Mandy Patinkin

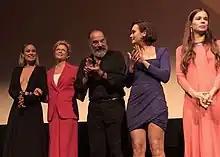
Olivia Wilde, Annette Bening, Patinkin, and Olivia Cooke at the TIFF in 2018

In 1985 Patinkin took a leading role in the romantic fantasy comedy "Maxie" opposite Glenn Close. "Variety" gave the film a mixed review but praised Patinkin, writing, "Much of the credit for keeping ["Maxie"] alive must go to Mandy Patinkin, who shows himself to be a good-looking leading man with a rare light touch for romantic comedy." In 1987, Patinkin played Inigo Montoya in Rob Reiner's "The Princess Bride", playing the role of the best swordsman in the country, looking to avenge his father's death. Patinkin acted opposite Cary Elwes, Robin Wright, Andre the Giant, and Billy Crystal. "Variety" praised his performance writing, "Patinkin especially is a joy to watch and the film comes to life when his longhaired, scruffy cavalier is on screen." His character has earned a cult following and his memorable line "My name is Inigo Montoya. You killed my father. Prepare to die," was ranked as one of "IGN"'s best movie moments.